Heliodorus pillar

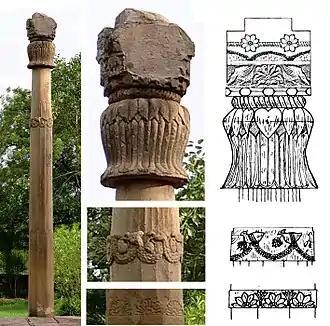
Structure and decorative elements of the Heliodorus pillar. The pillar originally supported a statue of Garuda, now lost, or possibly located in the Gujari Mahal Museum in Gwalior.

The 1913–15 excavations, though partial, revealed that the modern era Besnagar site had experienced numerous floods that had deposited silt over the last 2,000 years. The partial dig uncovered an extensive rectangular, square and other substructure and many brick foundations aligned to the cardinal axes. More ruined parts, plates and capitals were also found. The relative alignments suggested that the Besnagar pillar was likely a part of a more extensive ancient site.